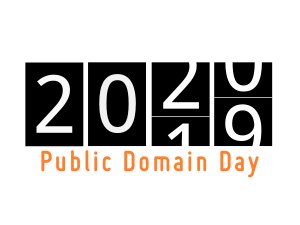
Public Domain Day
Engelsk logo for markeringen af Public Domain Day 2020 i Polen.
Public Domain Day er en markering af, når ophavsretten for værker udløber, så de bliver offentlig ejendom. Hvornår det sker afhænger af den lokale lovgivning, men som regel er det hvert år 1. januar.